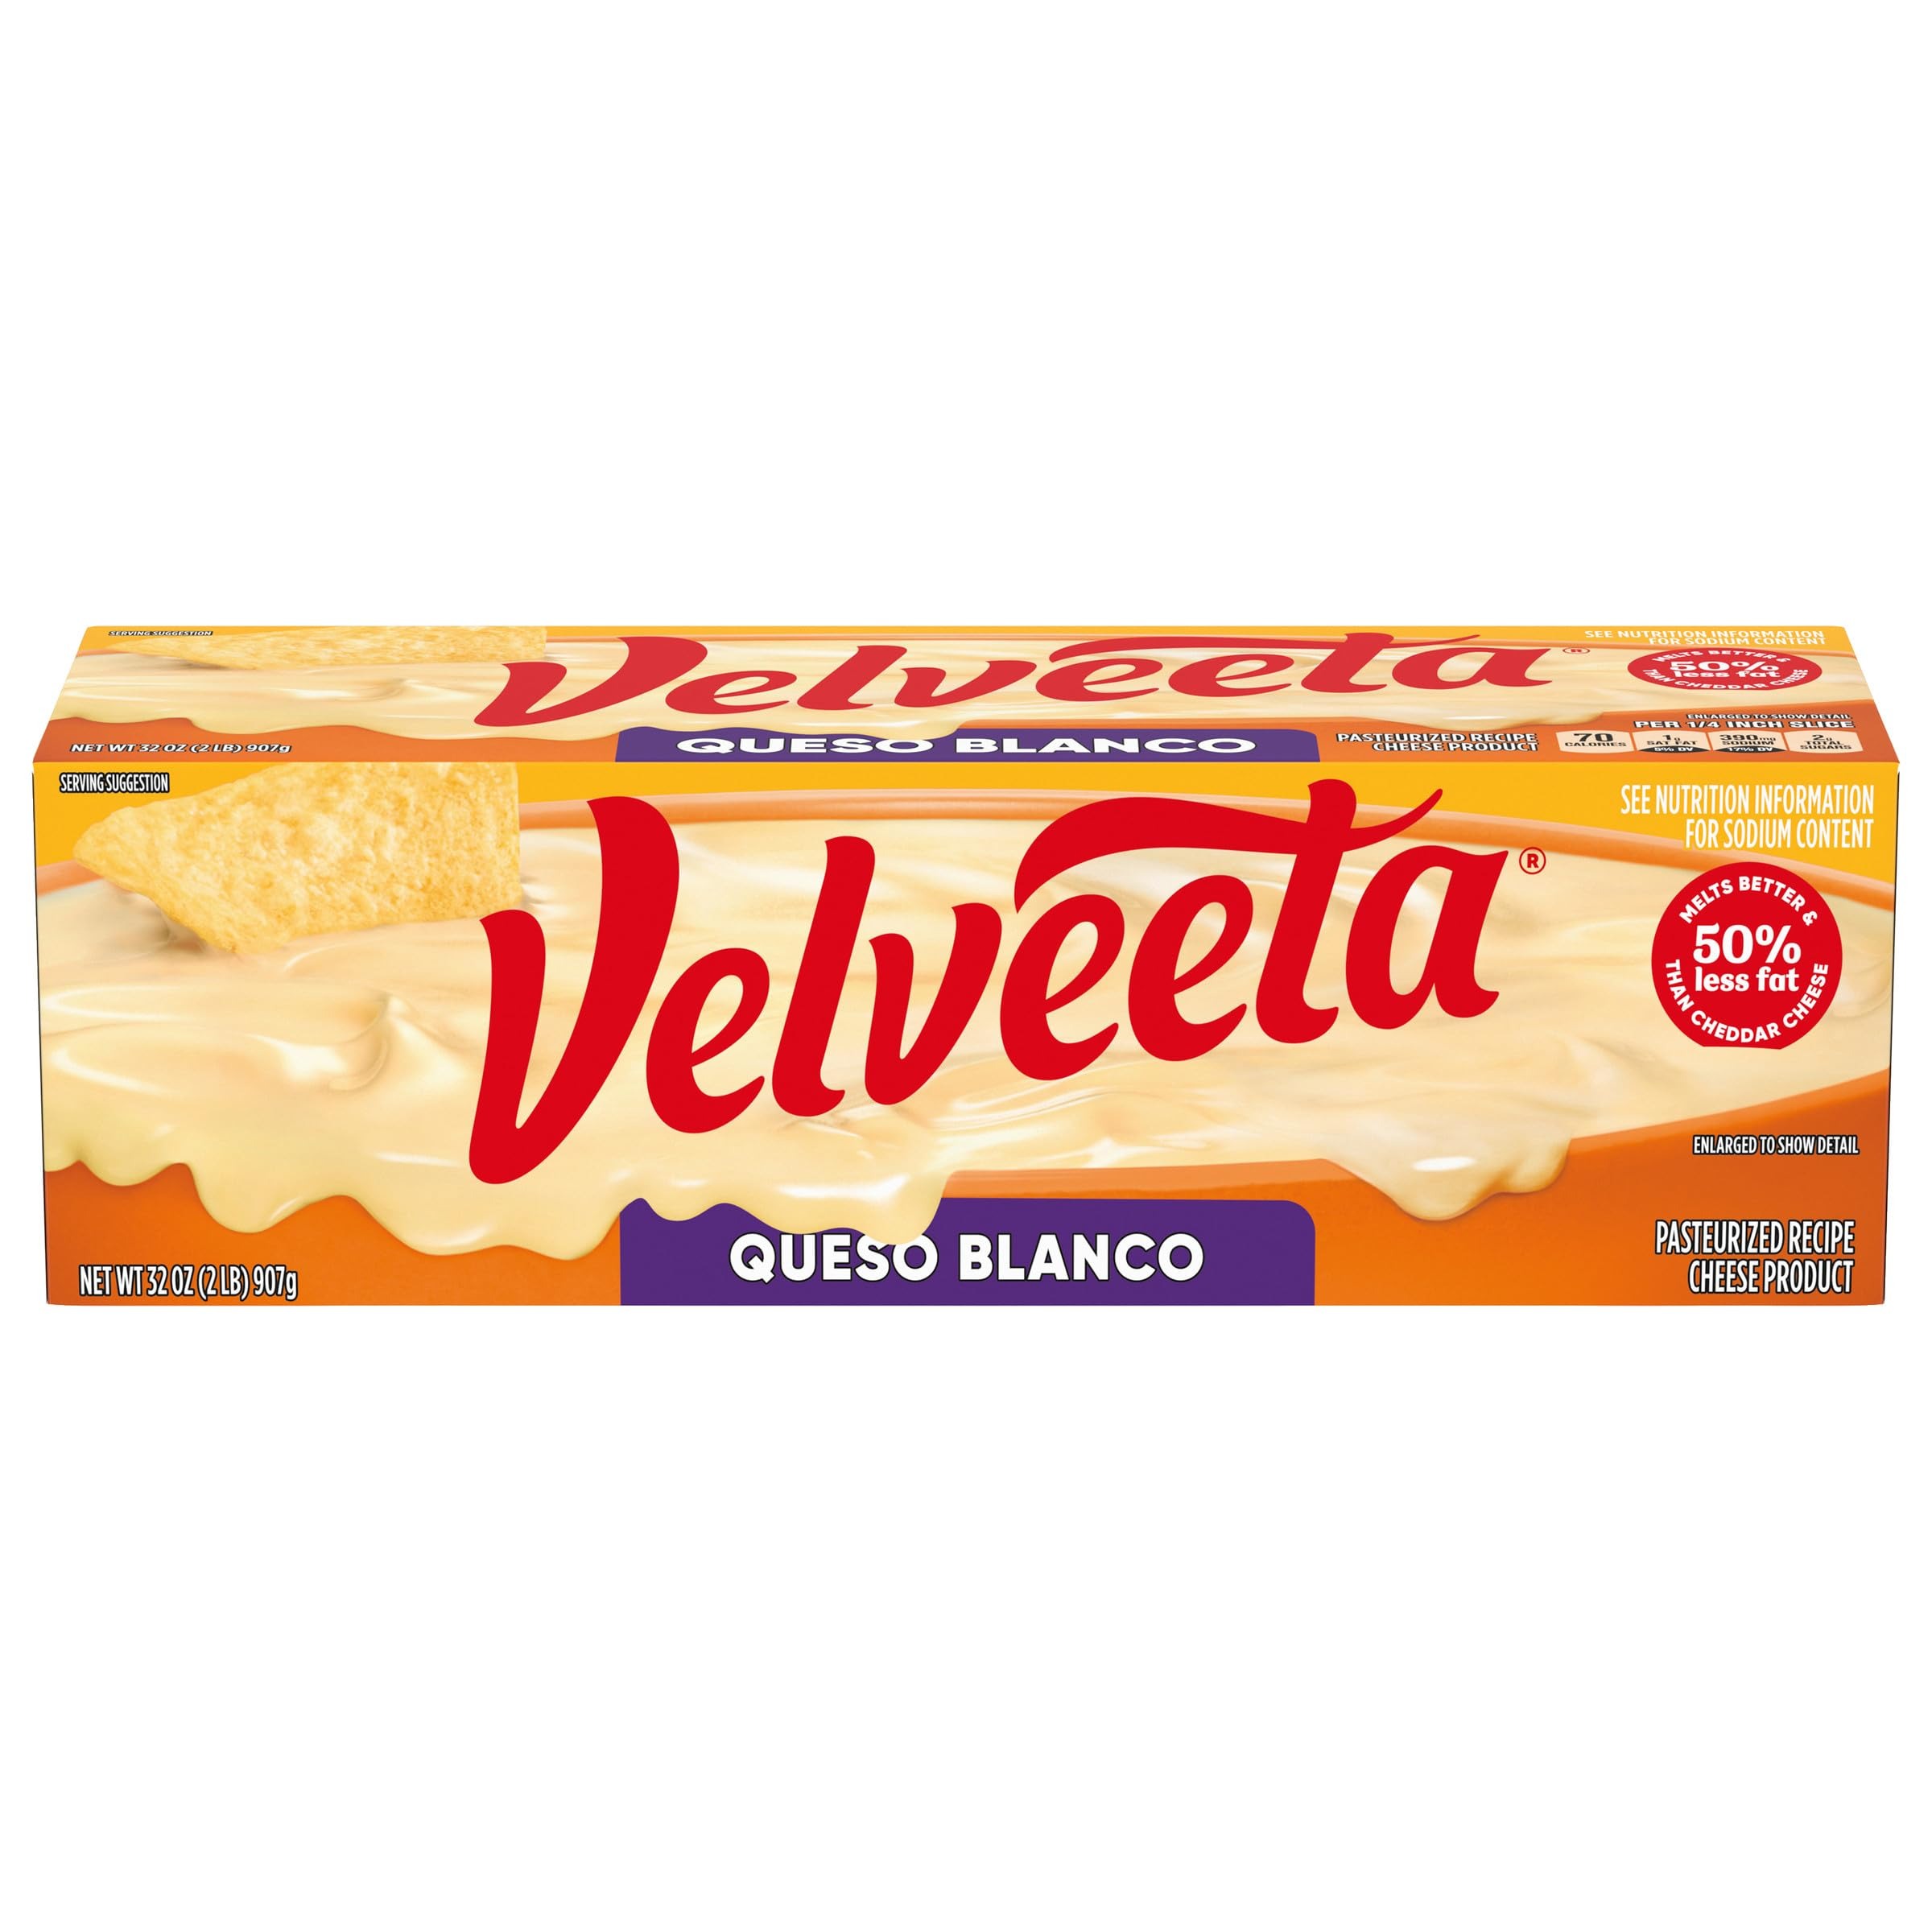
Item Name: Velveeta Queso Blanco Loaf, 32-Ounce (Pack of 2)
Value: 64.0
Unit: Ounce

Price: 7.66